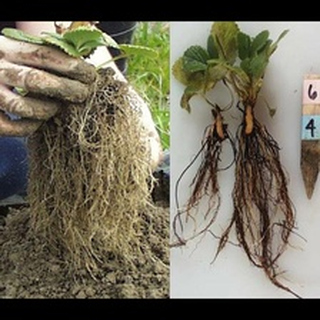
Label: wheat_common_root_rot